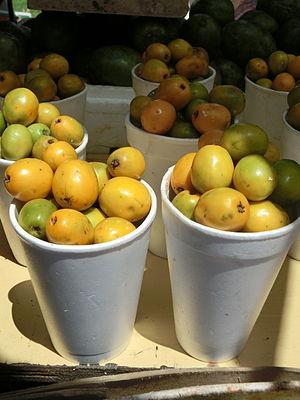
Le prunier mombin est un arbre d'origine néotropicale appartenant à la famille des Anacardiaceae, que l'on rencontre depuis les régions semi-arides du Mexique, et du Pérou, jusqu'au Brésil, et en Guyane, en passant par les Antilles.